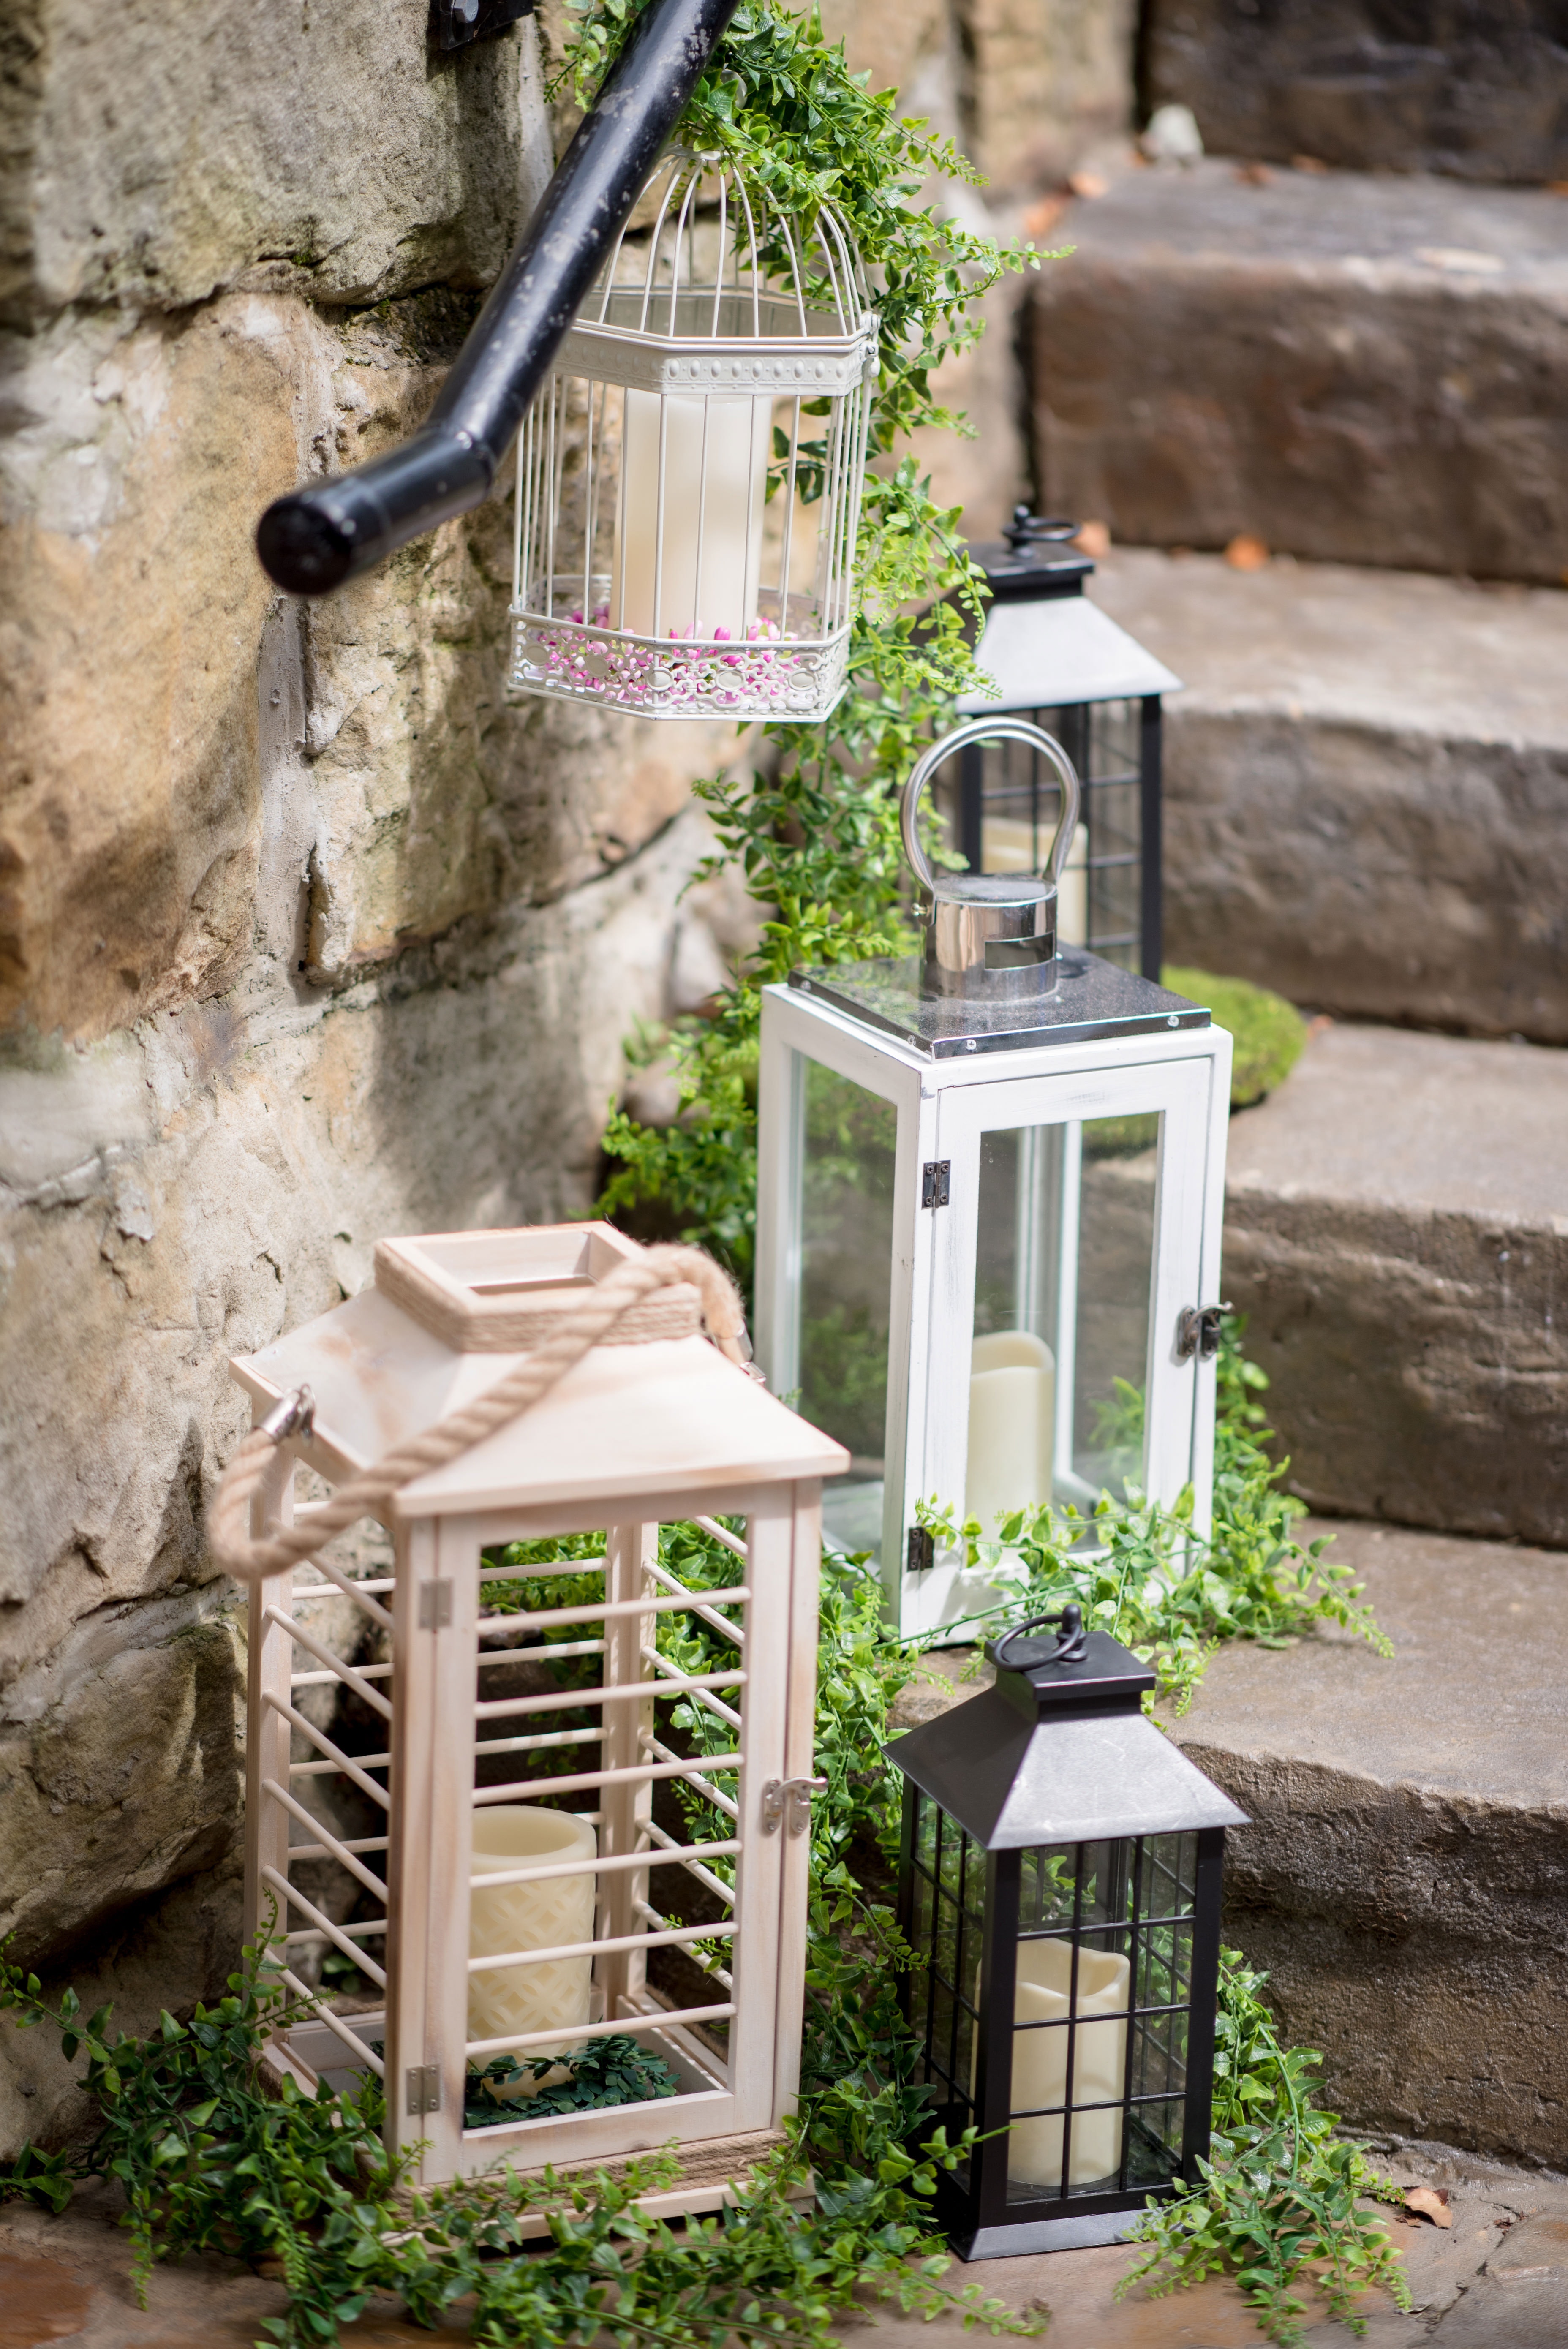
plant, tree, outdoor structure, window